Ceremonial use of lights

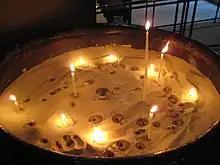
Candles are sometimes burned in churches and cathedrals as a sign of remembrance of the departed

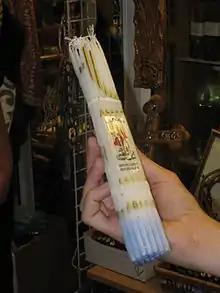
Bundle of candles sold in the shops of the Christian Quarter in the Old City of Jerusalem

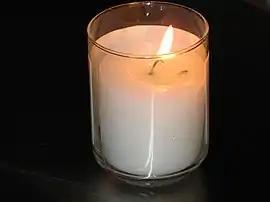
A yahrtzeit candle, lit on the Hebrew anniversary of a loved one's death

In Christianity the candle is commonly used in worship both for decoration and ambiance, and as a symbol that represents the light of God or, specifically, the light of Christ. The altar candle is often placed on the altar, usually in pairs. Candles are also carried in processions, especially to either side of the processional cross. A votive candle or taper may be lit as an accompaniment to prayer.